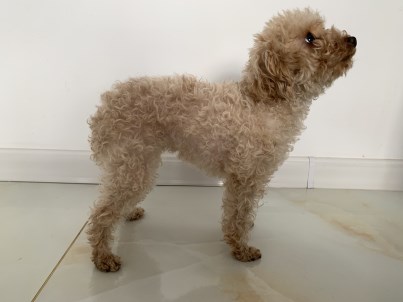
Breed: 7449-n000128-teddy